Warmia

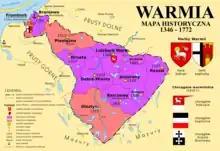
Administrative division of Warmia in 1346–1772

Warmia occupies a 100 kilometer long strip of land along the right bank of the Pasłęka River, approximately 20 kilometers wide in the north and increasing to over 70 kilometers wide in the south. The Łyna River drains the southern portion of the region, flowing to the northeast to join with the Pregolya. The terrain is composed of gentle hills and wide plains, and has a humid continental climate, with milder temperatures found at lower elevations in the north near the coast.